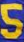
Number: 5